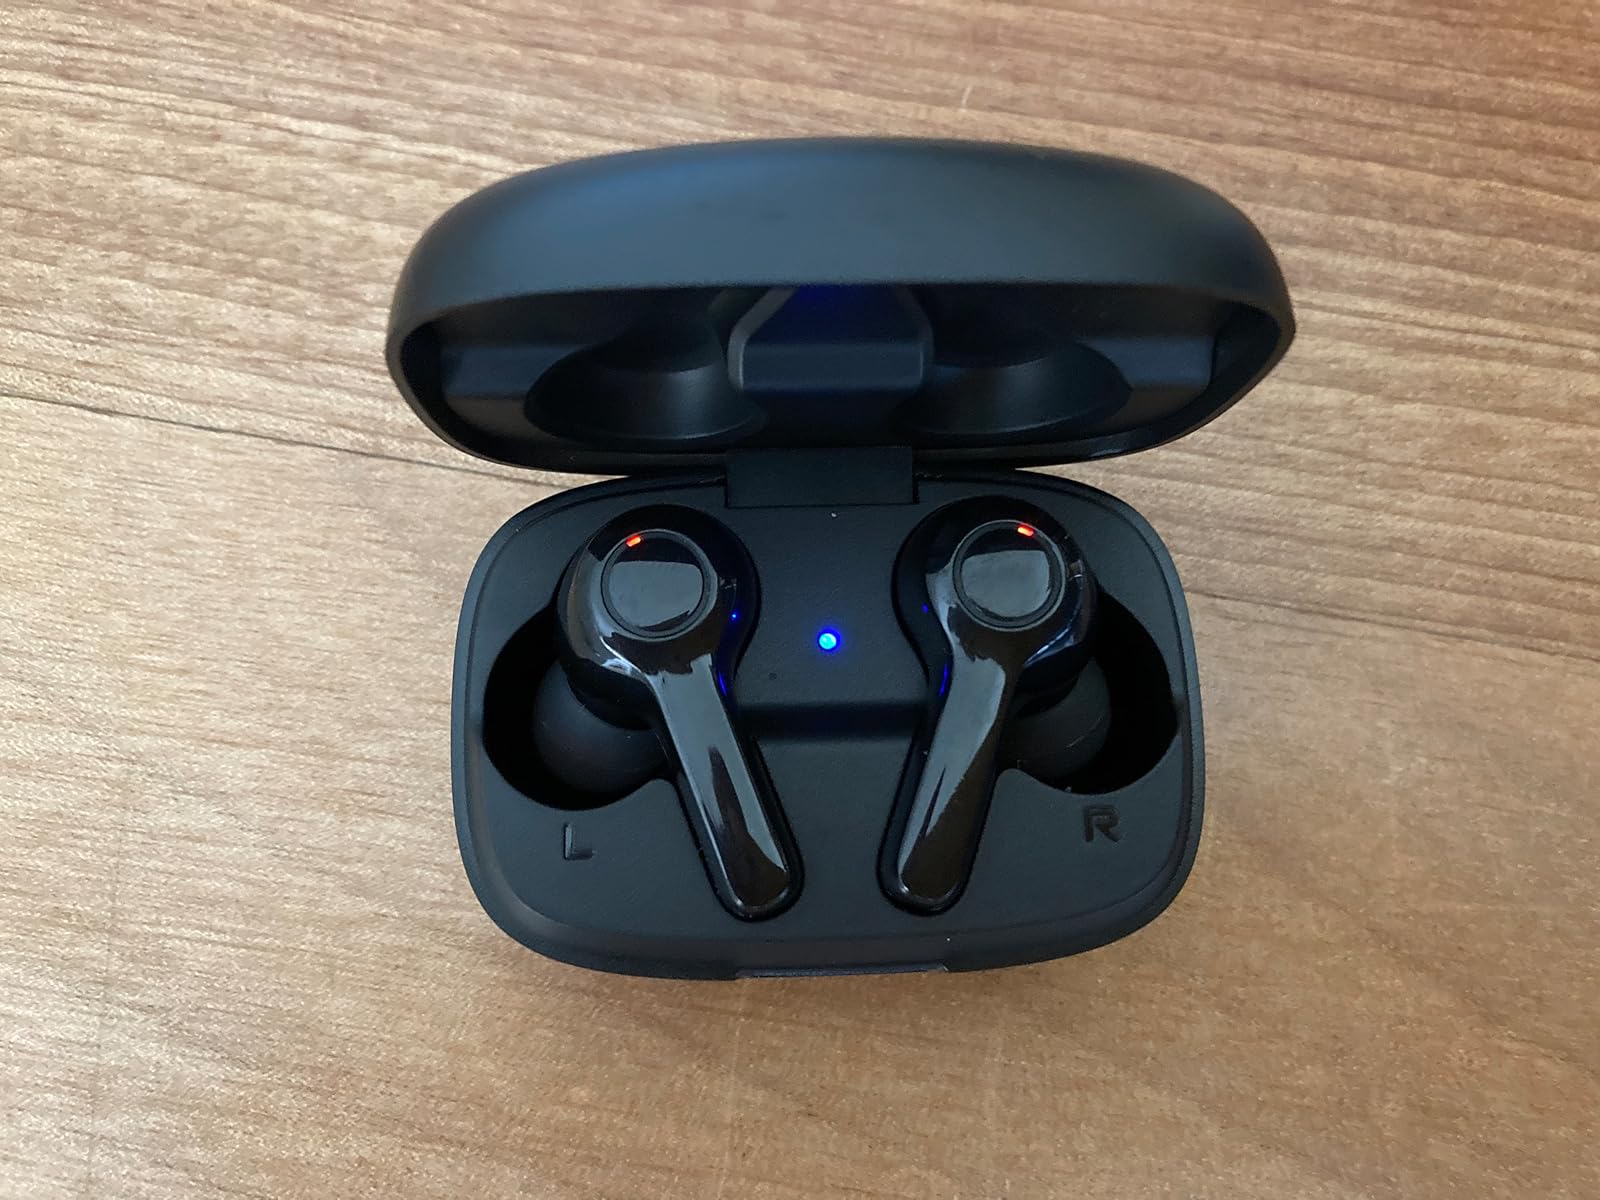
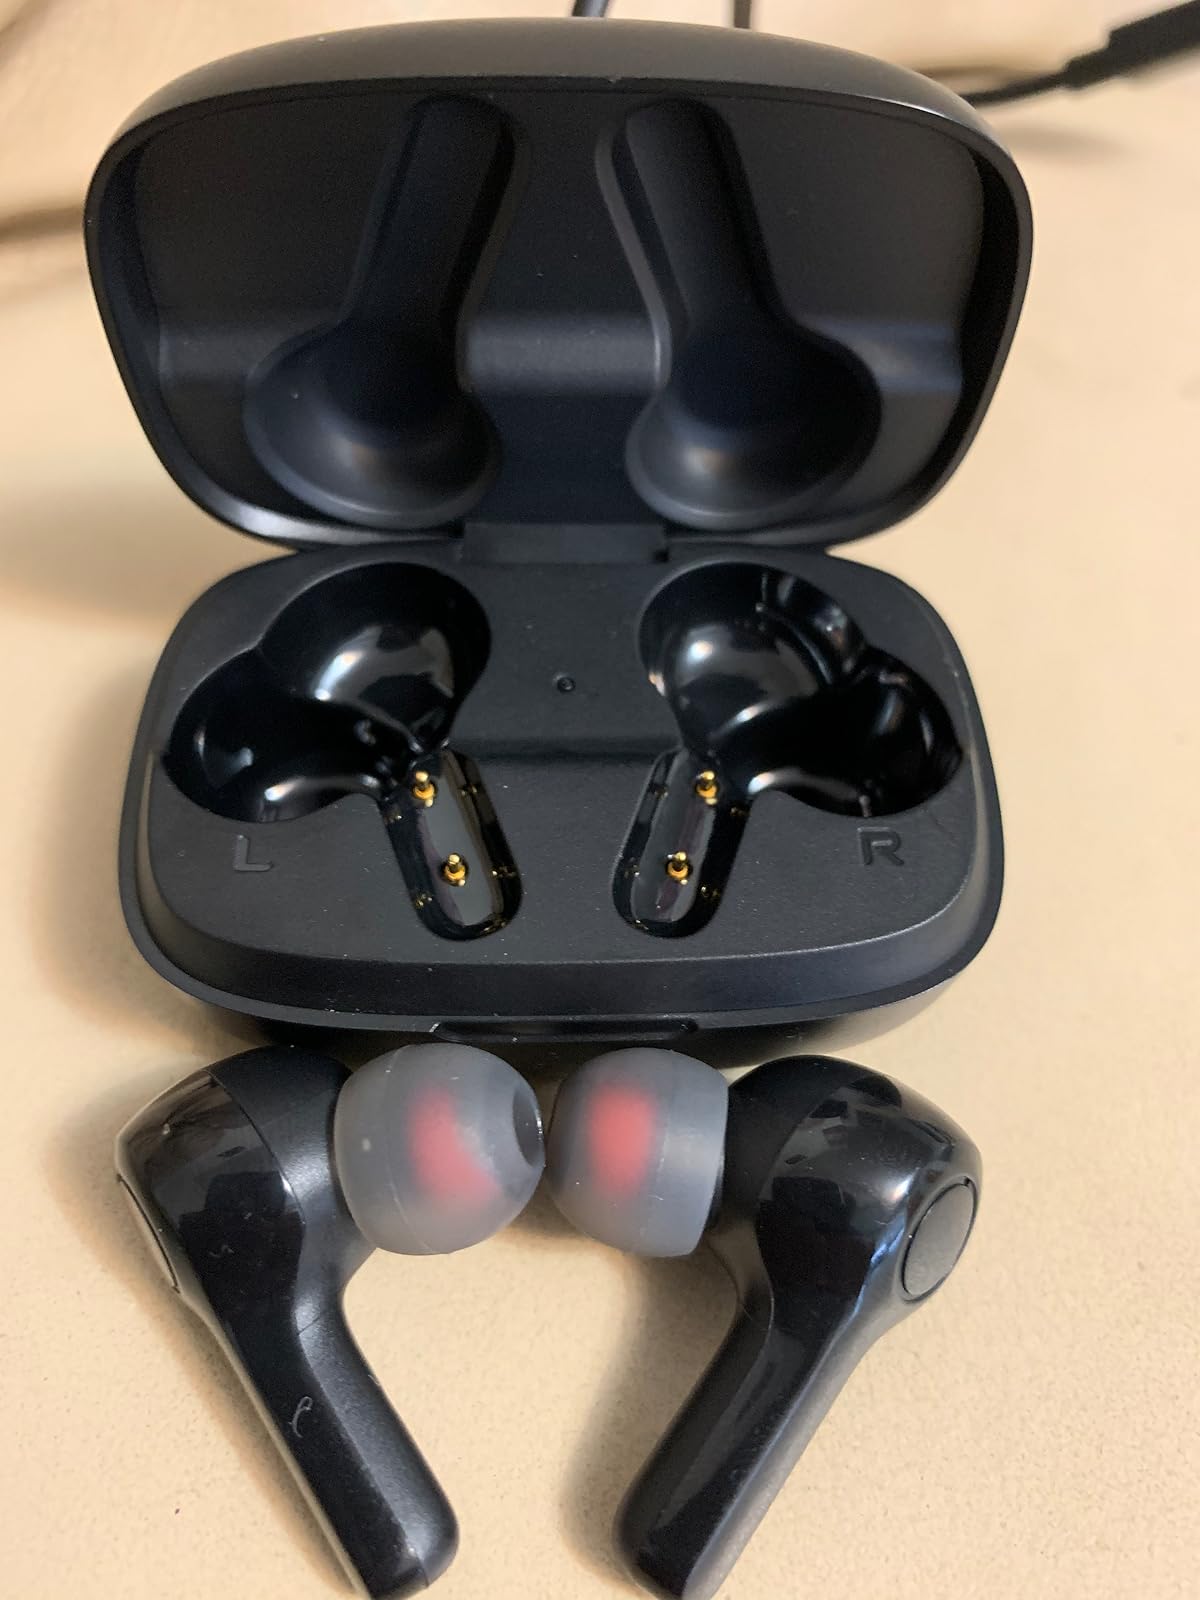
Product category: earbuds
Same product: yes